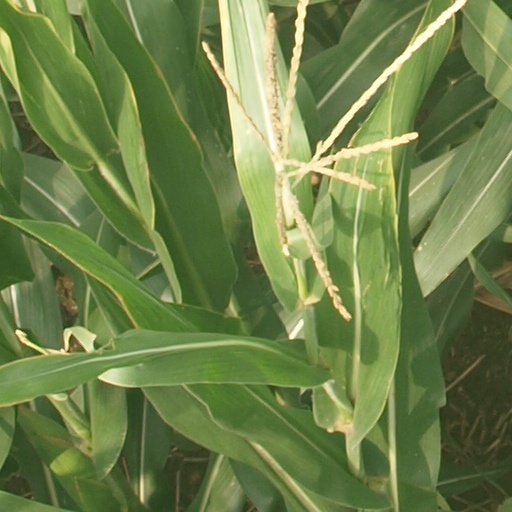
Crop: maize; corn